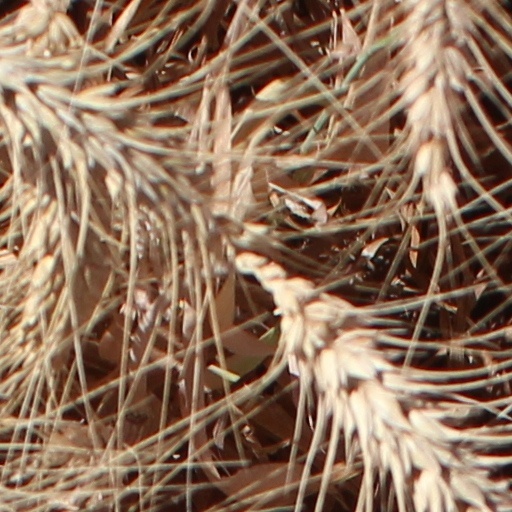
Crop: wheat